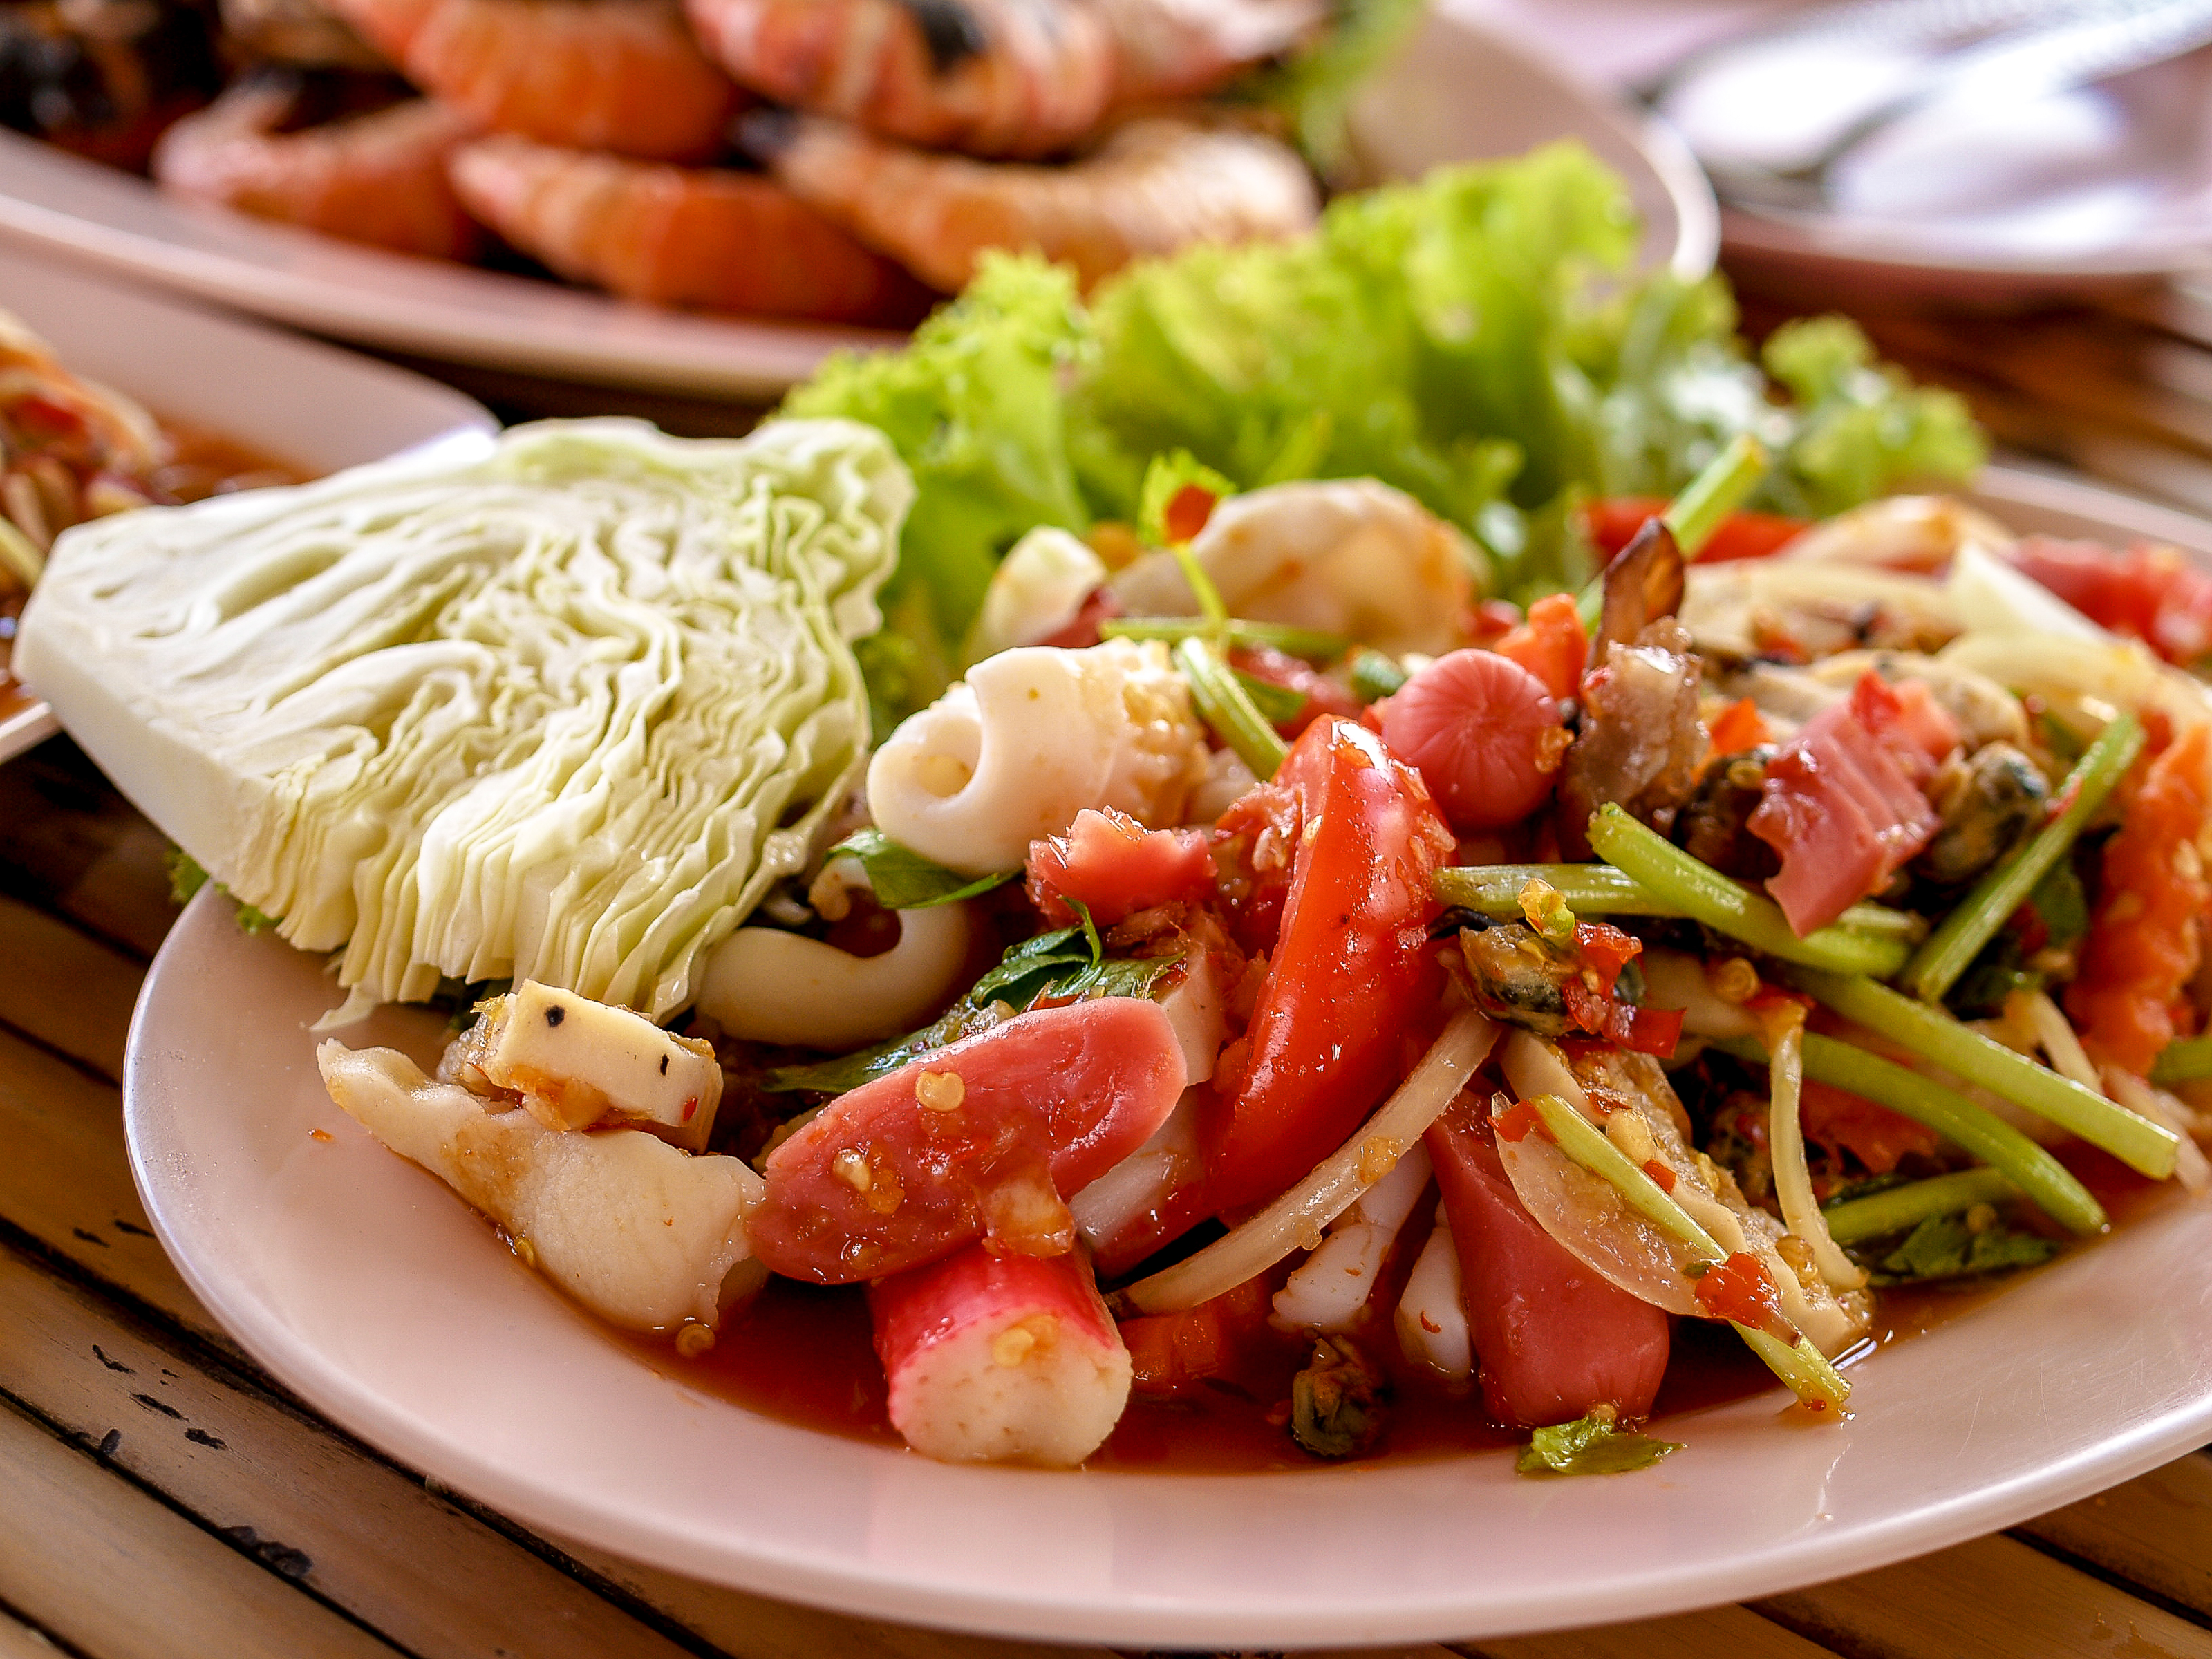
spicy, salad, papaya, thai, delicious, cuisine, thailand, tomato, food, healthy, somtum, restaurant, diet, traditional, fresh, sauce, shrimp, nutrition, eat, lime, som, culture, hot, chili, tum, asian, plate, vegetable, green, lemon, dish, vegetarian food, seafood, asian food, thai food, recipe, southeast asian food, chinese food, caesar salad, leaf vegetable